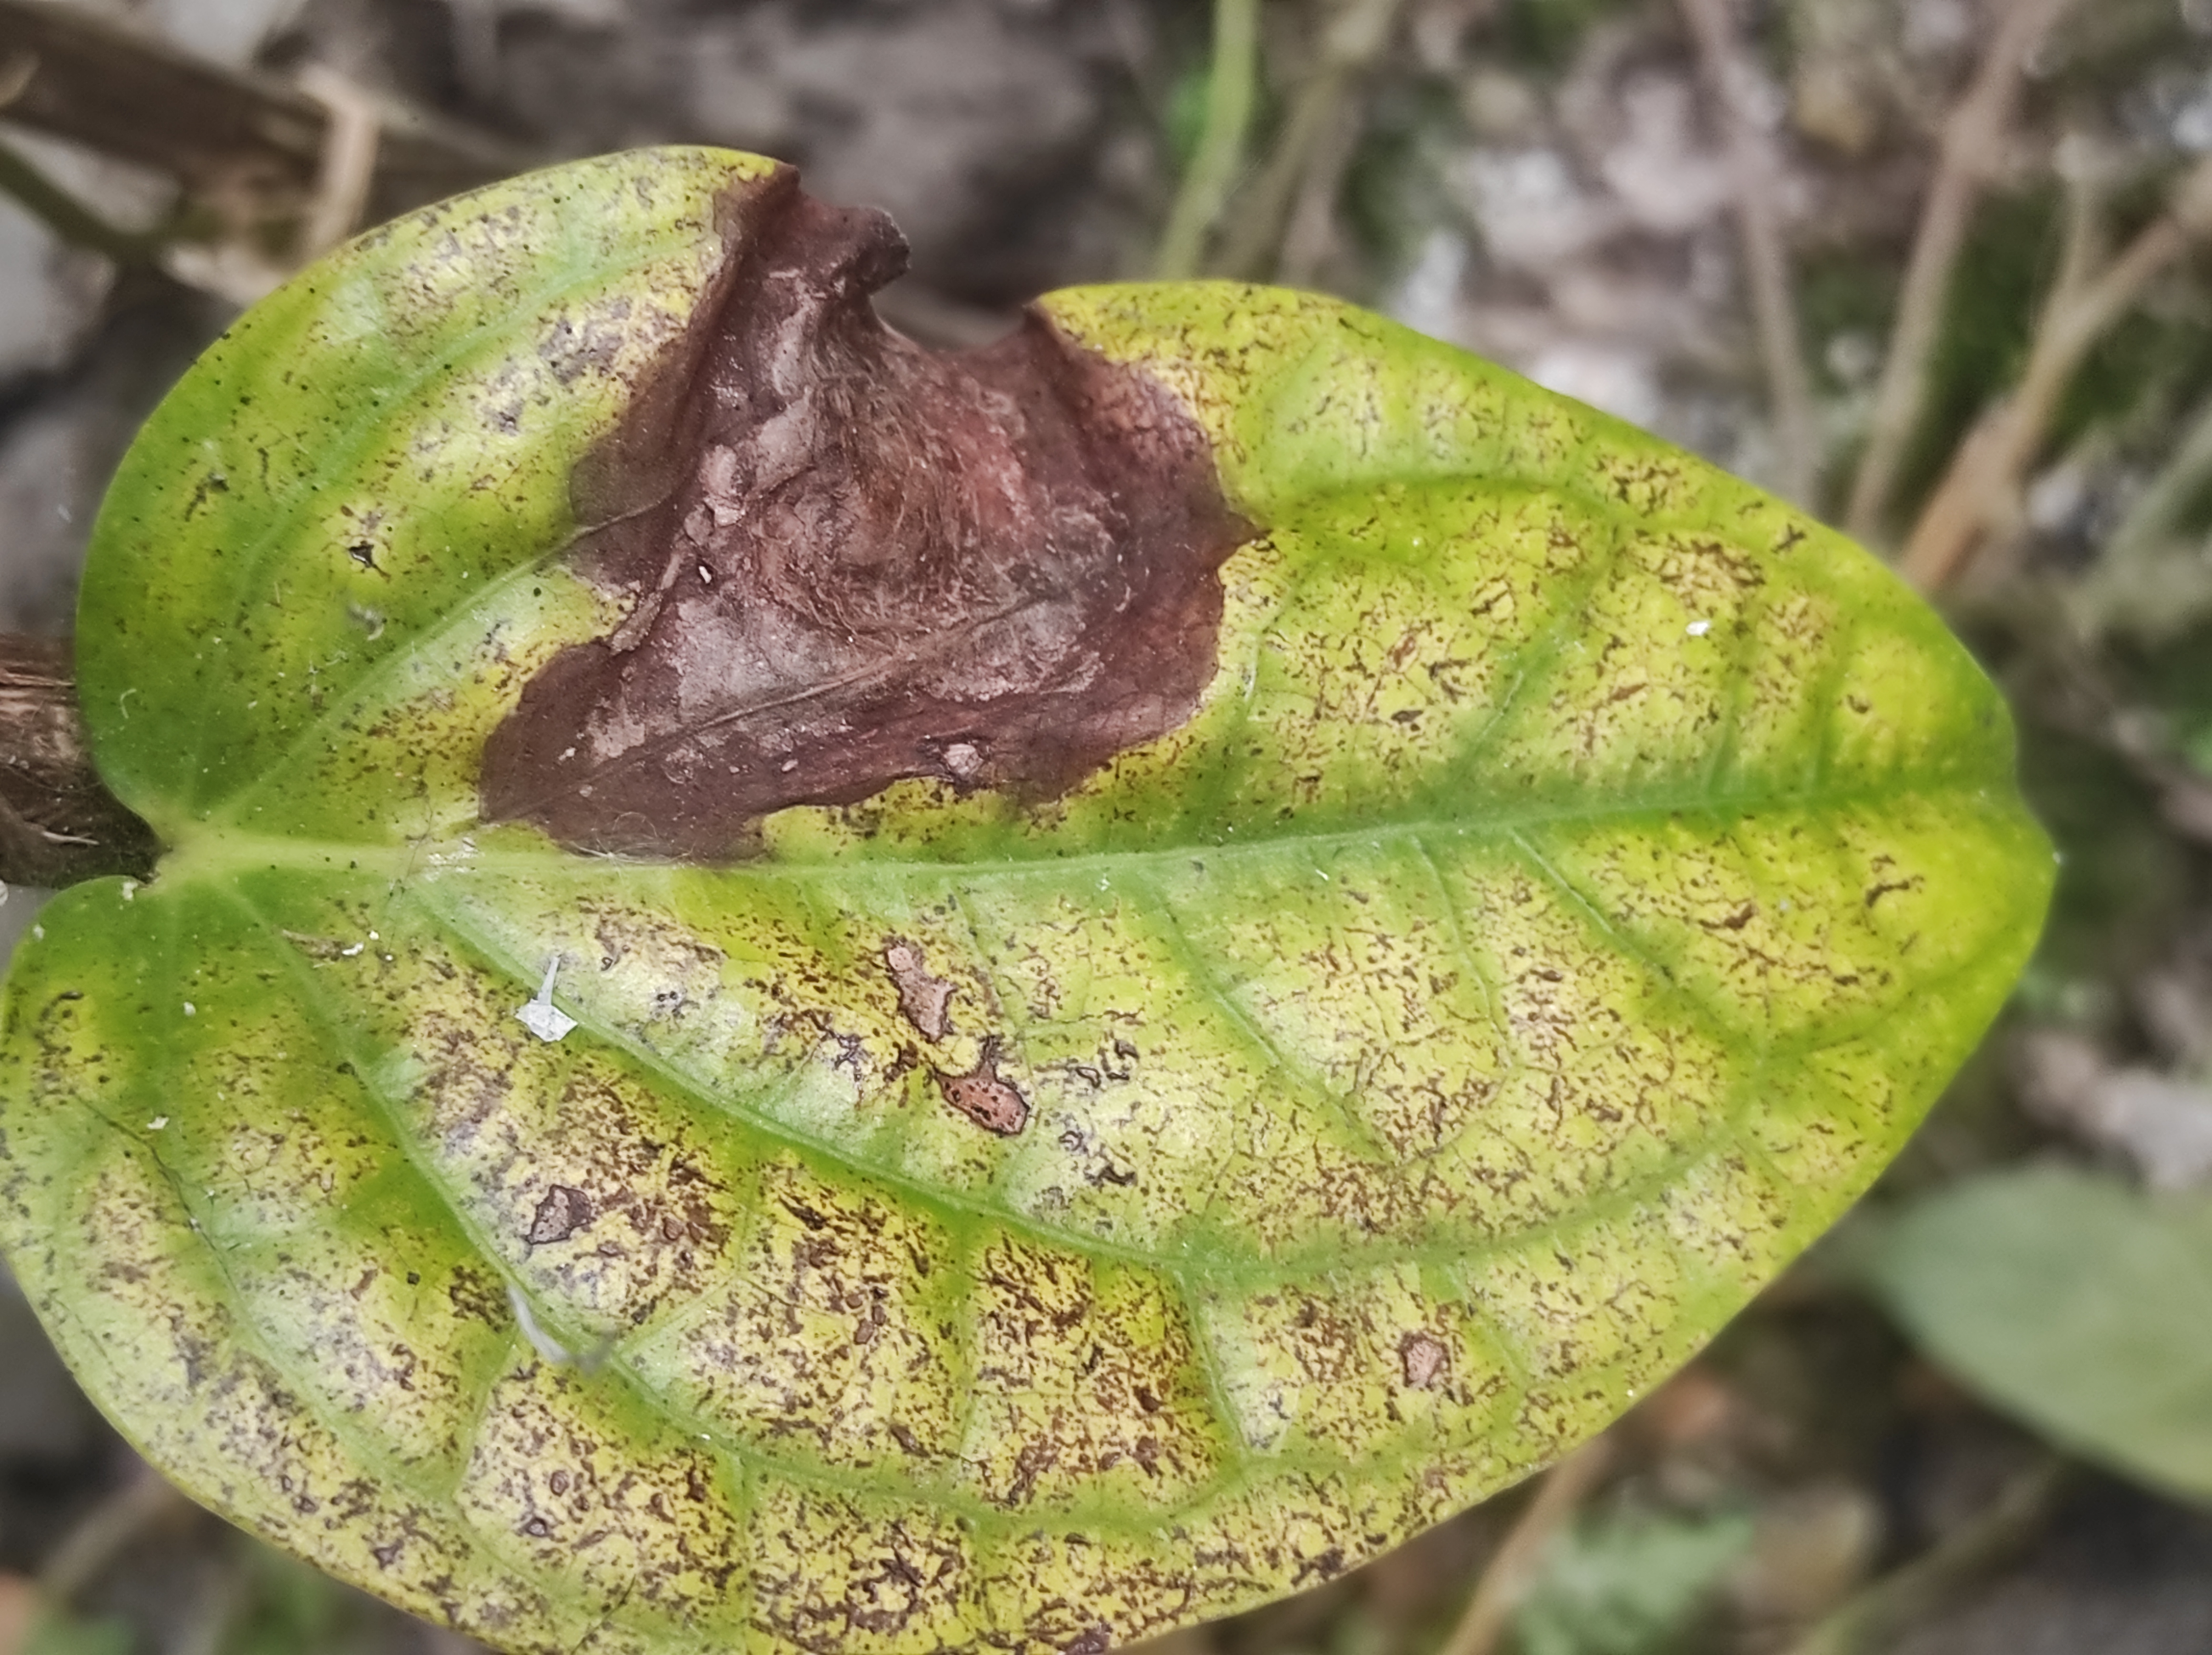
Label: Fungal_Brown_Spot_Disease